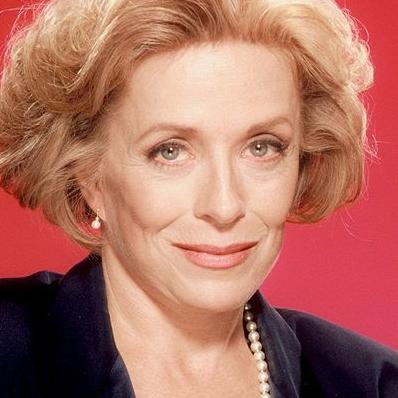
Age: 50